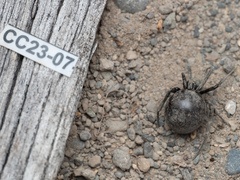
Species: Lactrodectus_hesperus